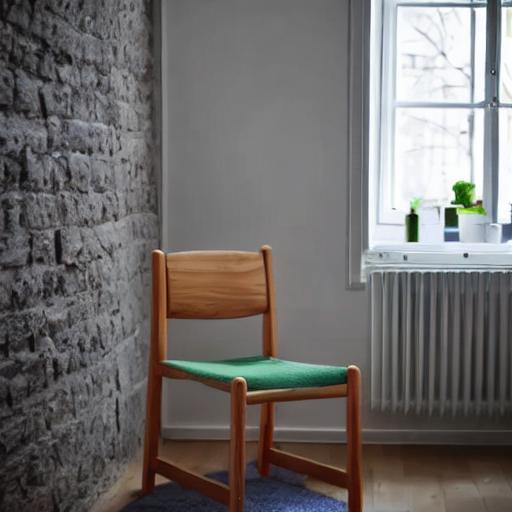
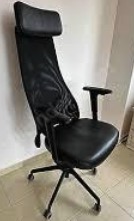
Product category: items_chair
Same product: no